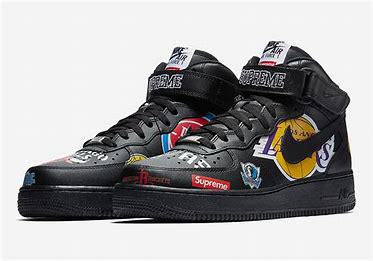
Brand: Nike
Model: Force 1